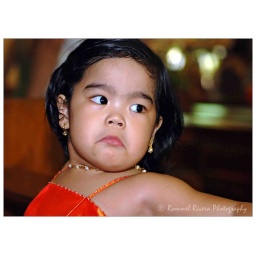
my daughter sam was a flower girl in my friends wedding